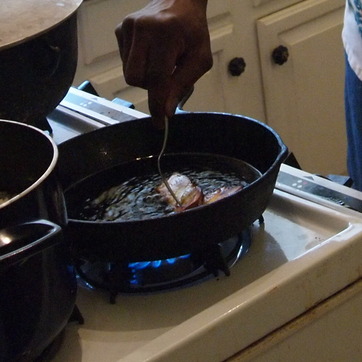
Material: food